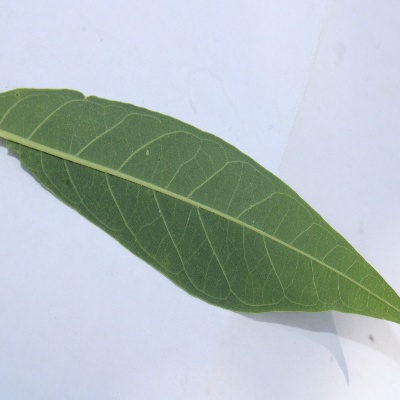
Crop: Cassava
Condition: healthy